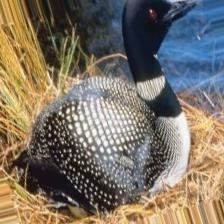
Species: COMMON LOON
Scientific name: GAVIA IMMER